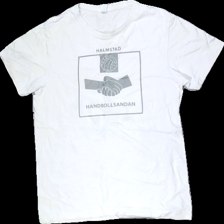
View: front
Type: T-shirt
Category: Ladies
Brand: Not in the list
Brand text on label: Clique
Colors: White, Grey
Material: 100% cotton
Pattern: Logo print
Cut: Regular, C-collar
Size: S
Stains: Minor
Smell: Minor
Price range: <50
Recommended usage: Export